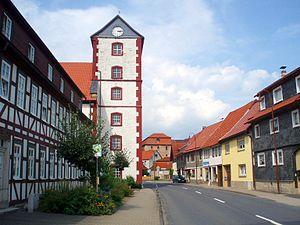
Schwarza est une municipalité allemande du land de Thuringe, dans l'arrondissement de Schmalkalden-Meiningen, au centre de l'Allemagne. En 2015, sa population est de 1 223 habitants.